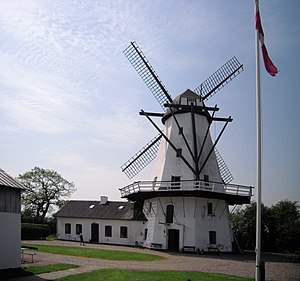
Sillerup Mølle
Sillerup Mølle ved Haderslev, en helmuret, fuldt funktionsdygtig museumsmølle
Sillerup Mølle ved Haderslev, en helmuret, fuldt funktionsdygtig museumsmølle
Sillerup Mølle er en tårnmølle, opført i 1859 med galleri, hvor både undermølle og overmølle fremstår med helpudset, hvidkalket murværk. Den er – som de fleste helmurede møller – rund af form indvendig, men som de hollandske vindmøller ottekantet udvendig, hvilket er usædvanligt for tårnmøllerne. Møllen, der ligger på en bakketop udenfor landsbyen Sillerup, ca. 8 km nordøst for Haderslev, er bygget som kornmølle med boghvedemølleri og bageri i tilknytning til hovederhvervet.